Dalian Yuming Senior High School

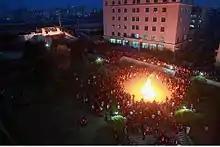
Bonfire in Yuming

Every year at the end of April, Yuming hosts a bonfire night to commemorate the upcoming Youth Day, and to enjoy the Labour Day vacation in advance. The event usually starts after midday, and ends after dark. It features barbecues, student performance (usually singing and dancing), and ignition of the bonfire by the principal towards the end of the event.